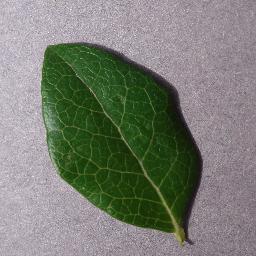
Label: Blueberry___healthy